Rajendrasingh Baghel

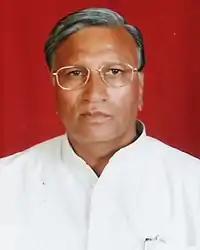

He was elected to the Madhya Pradesh Legislative Assembly from the Hatpipliya Assembly constituency for three non-consecutive terms.